GAA Interprovincial Championship

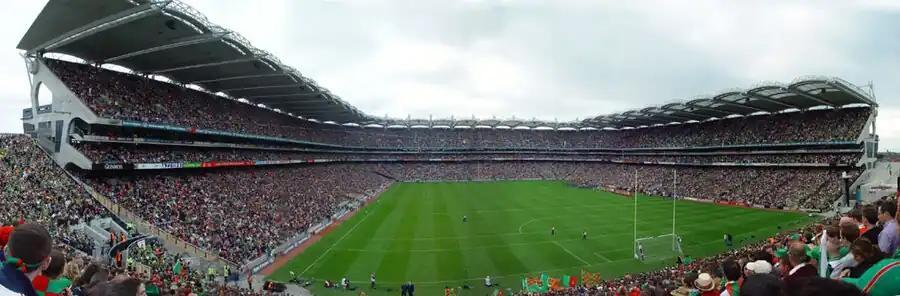
Croke Park in Dublin hosted every final between 1927 and 1977.

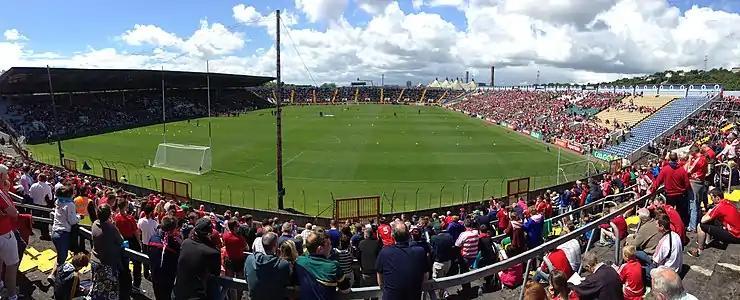
The newly-built Páirc Uí Chaoimh in Cork hosted the 1978 final.

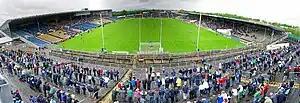
Semple Stadium in Thurles hosted five finals, including the last one in 2016.

Fixtures in the early rounds of the Railway Cup were usually played at a neutral venue that was deemed halfway between the participating teams. On occasions, Connacht and Ulster received home advantage, hosting semi-finals at Pearse Stadium, Duggan Park, Parkmore Sportsfield, Corrigan Park and Casement Park. The midlands regularly provided venues for Leinster-Connacht and Munster-Connacht matches, with O'Moore Park, O'Connor Park, St. Brendan's Park, St. Cronan's Park and MacDonagh Park being used.